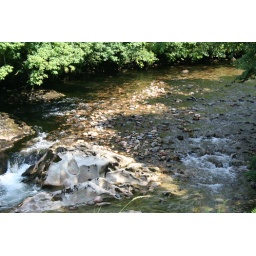
water under the bridge